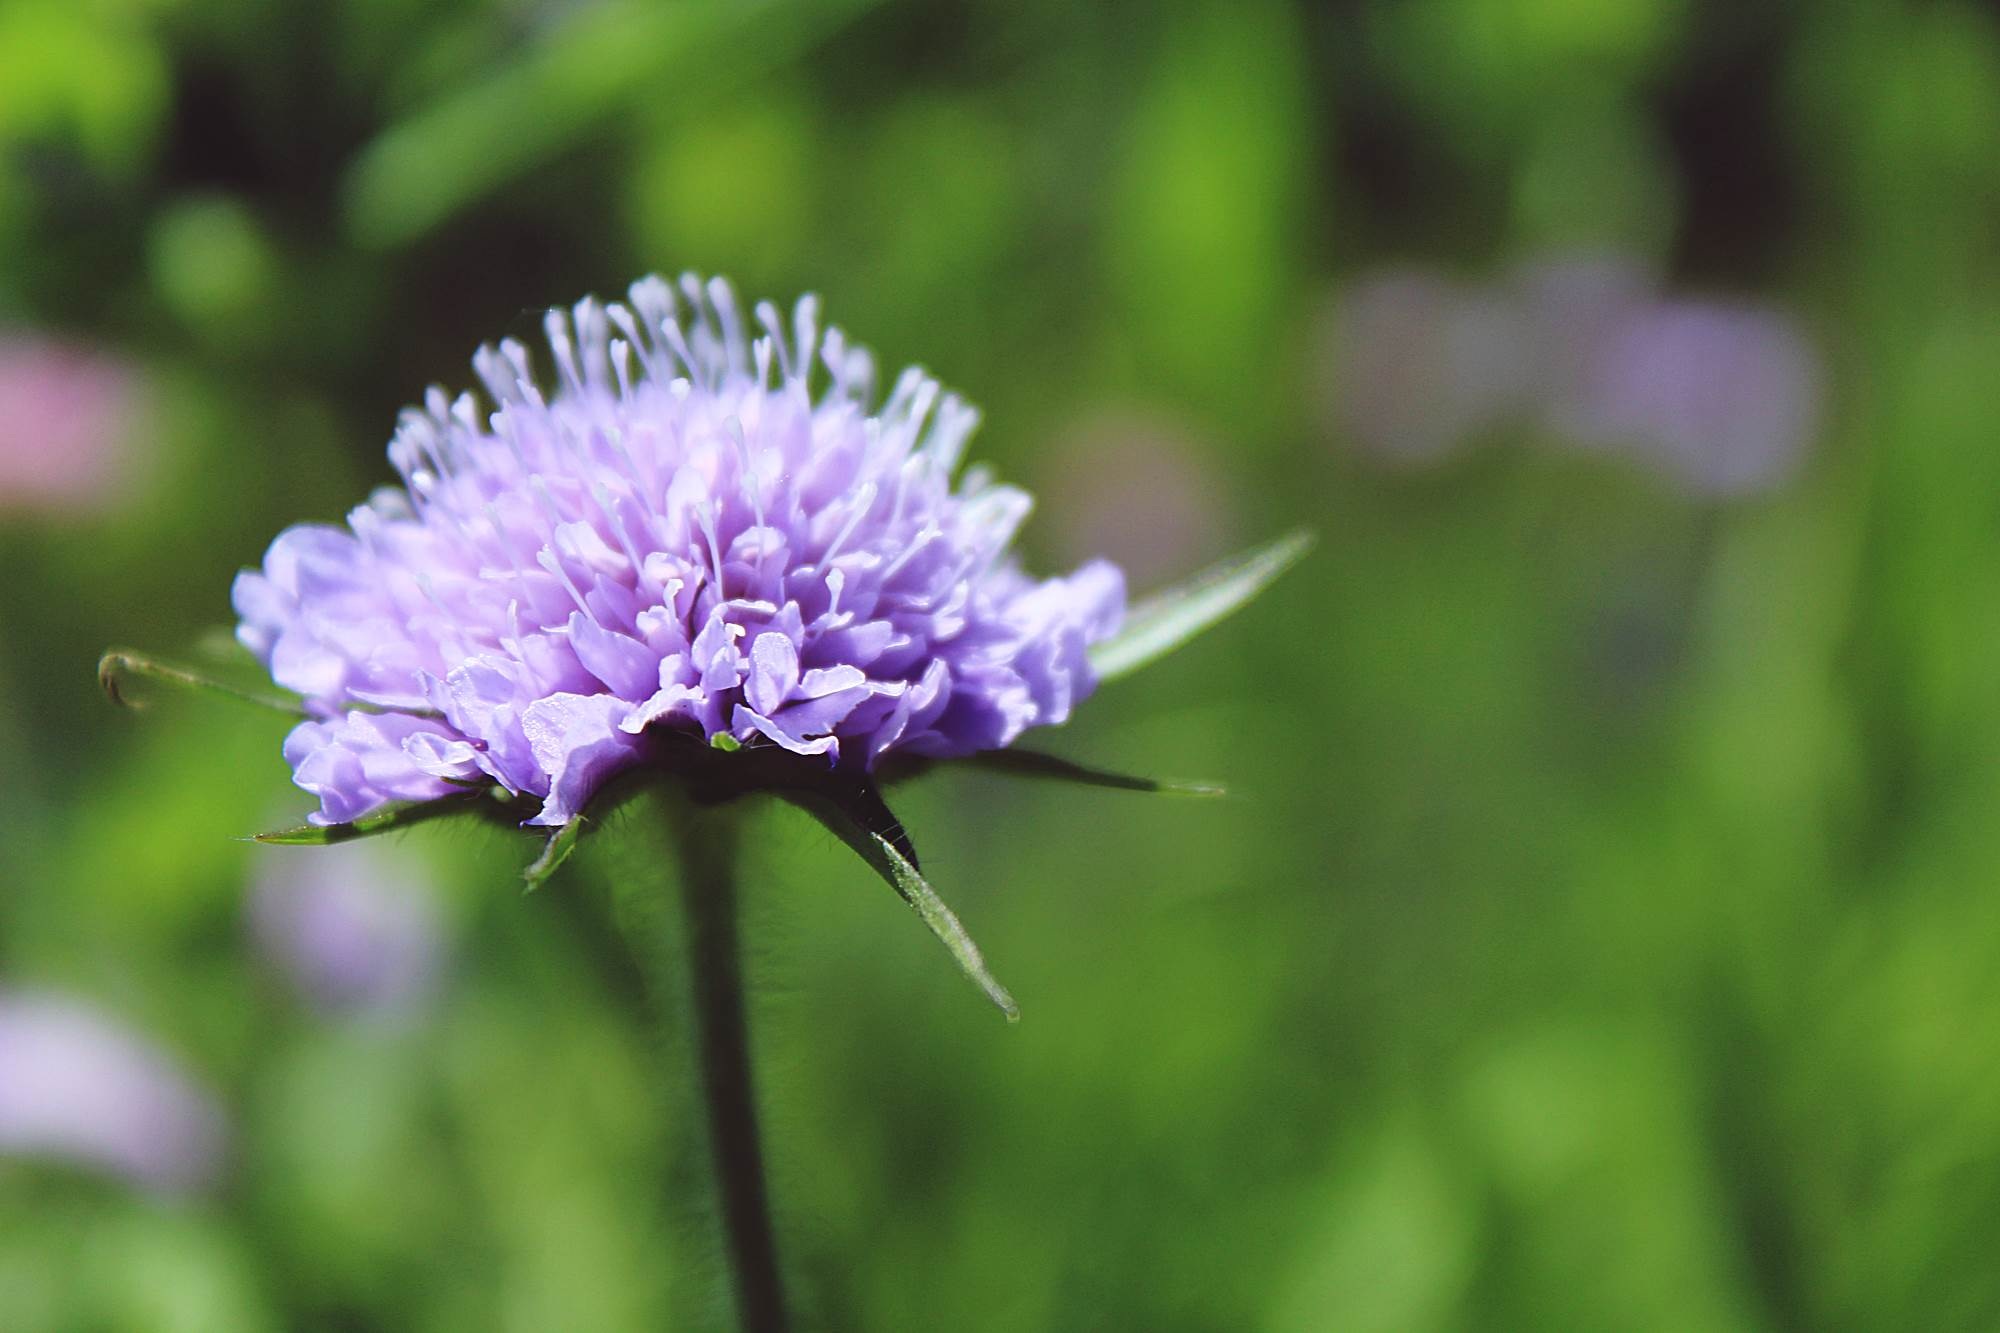
nature, grass, blossom, plant, meadow, flower, purple, petal, bloom, green, herb, produce, botany, garden, close, flora, wildflower, close up, pointed flower, violet, scabiosa, macro photography, pincushion flower, flowering plant, daisy family, kardengewaechs, sewing kisselchen, field scabiosa pincushion flower, glossy scabious, plant stem, land plant